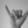
ASL letter: Y